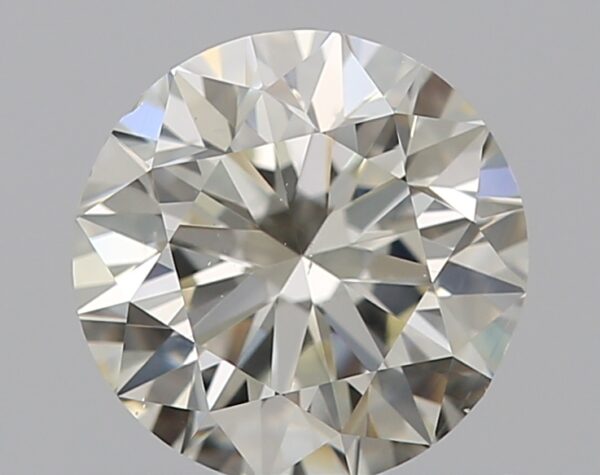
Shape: round
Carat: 0.7
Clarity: VS2
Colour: K
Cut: VG
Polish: EX
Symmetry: VG
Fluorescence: F
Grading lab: GIA
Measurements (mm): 5.52 x 5.59 x 3.58